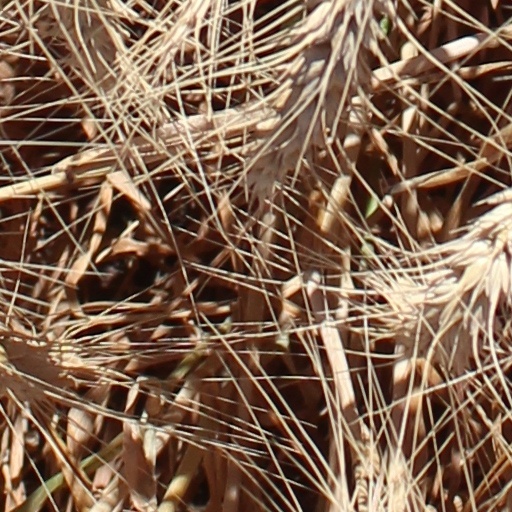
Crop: wheat